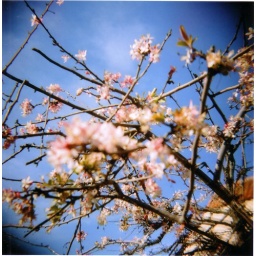
in skies of water glass